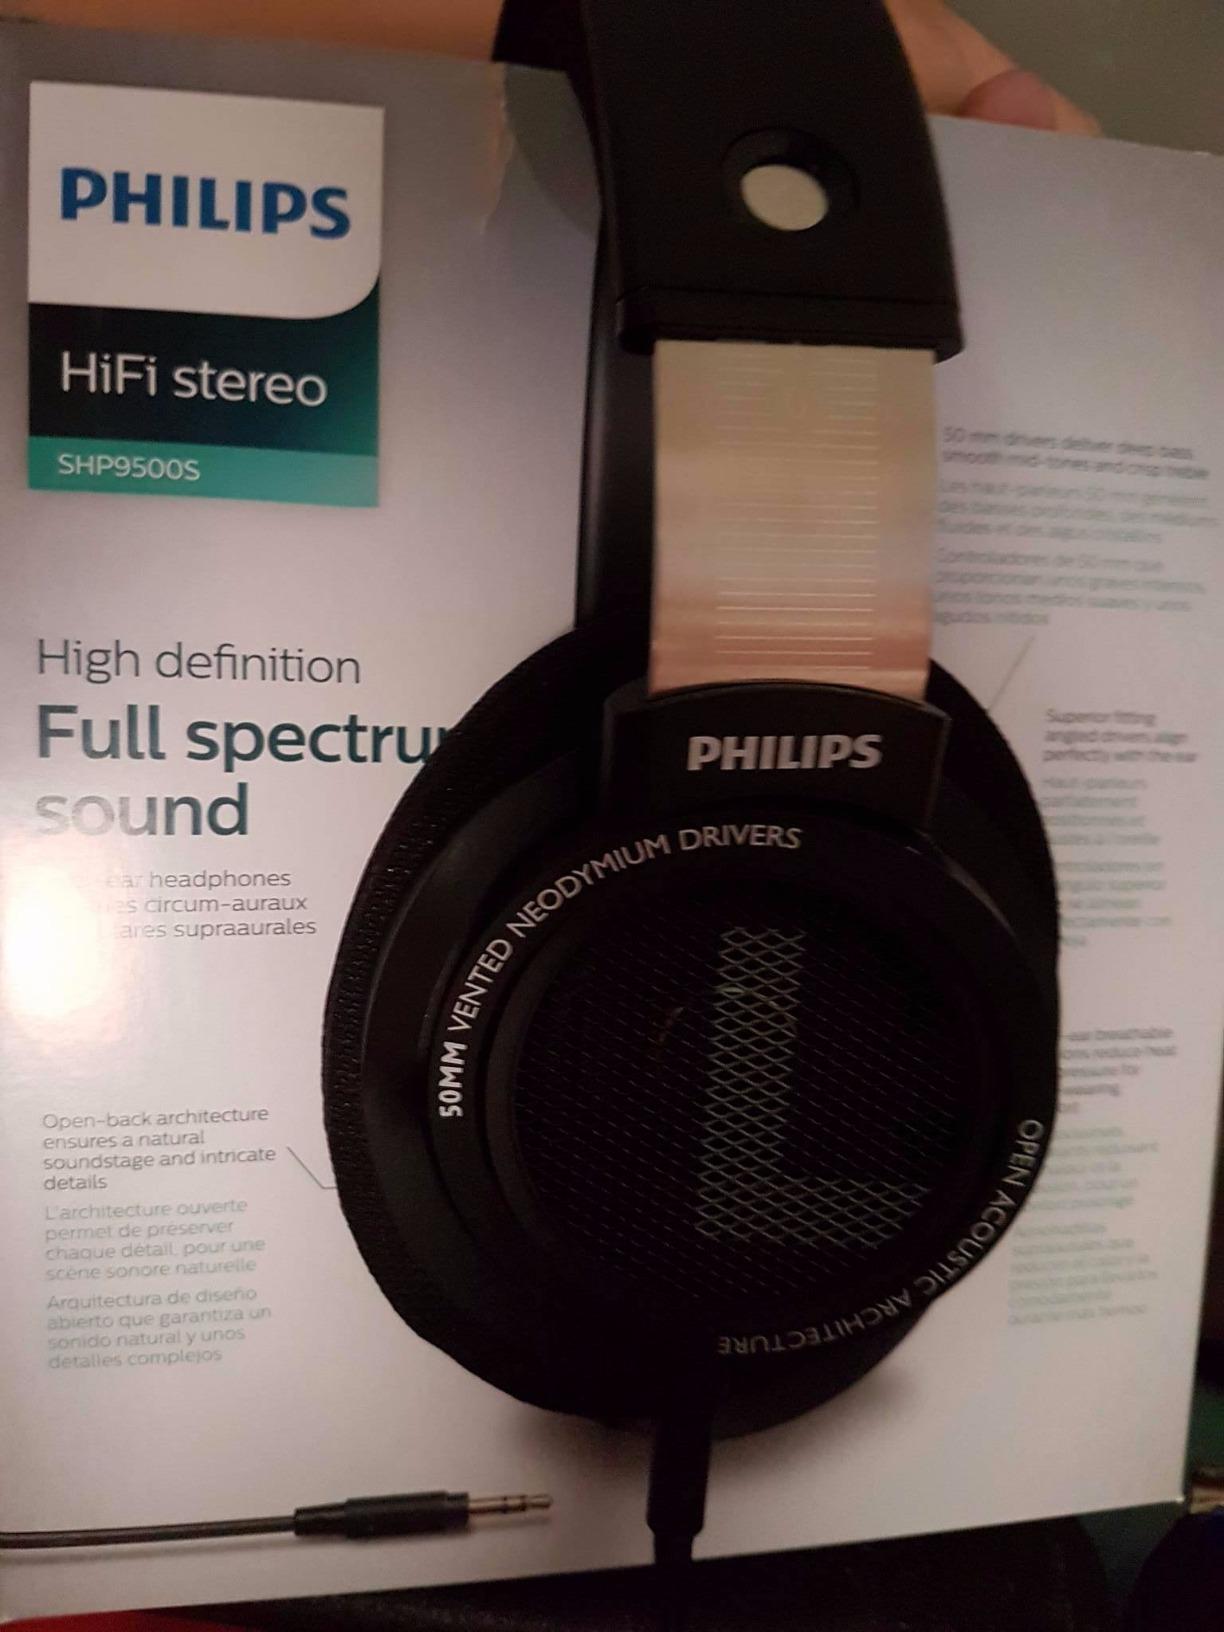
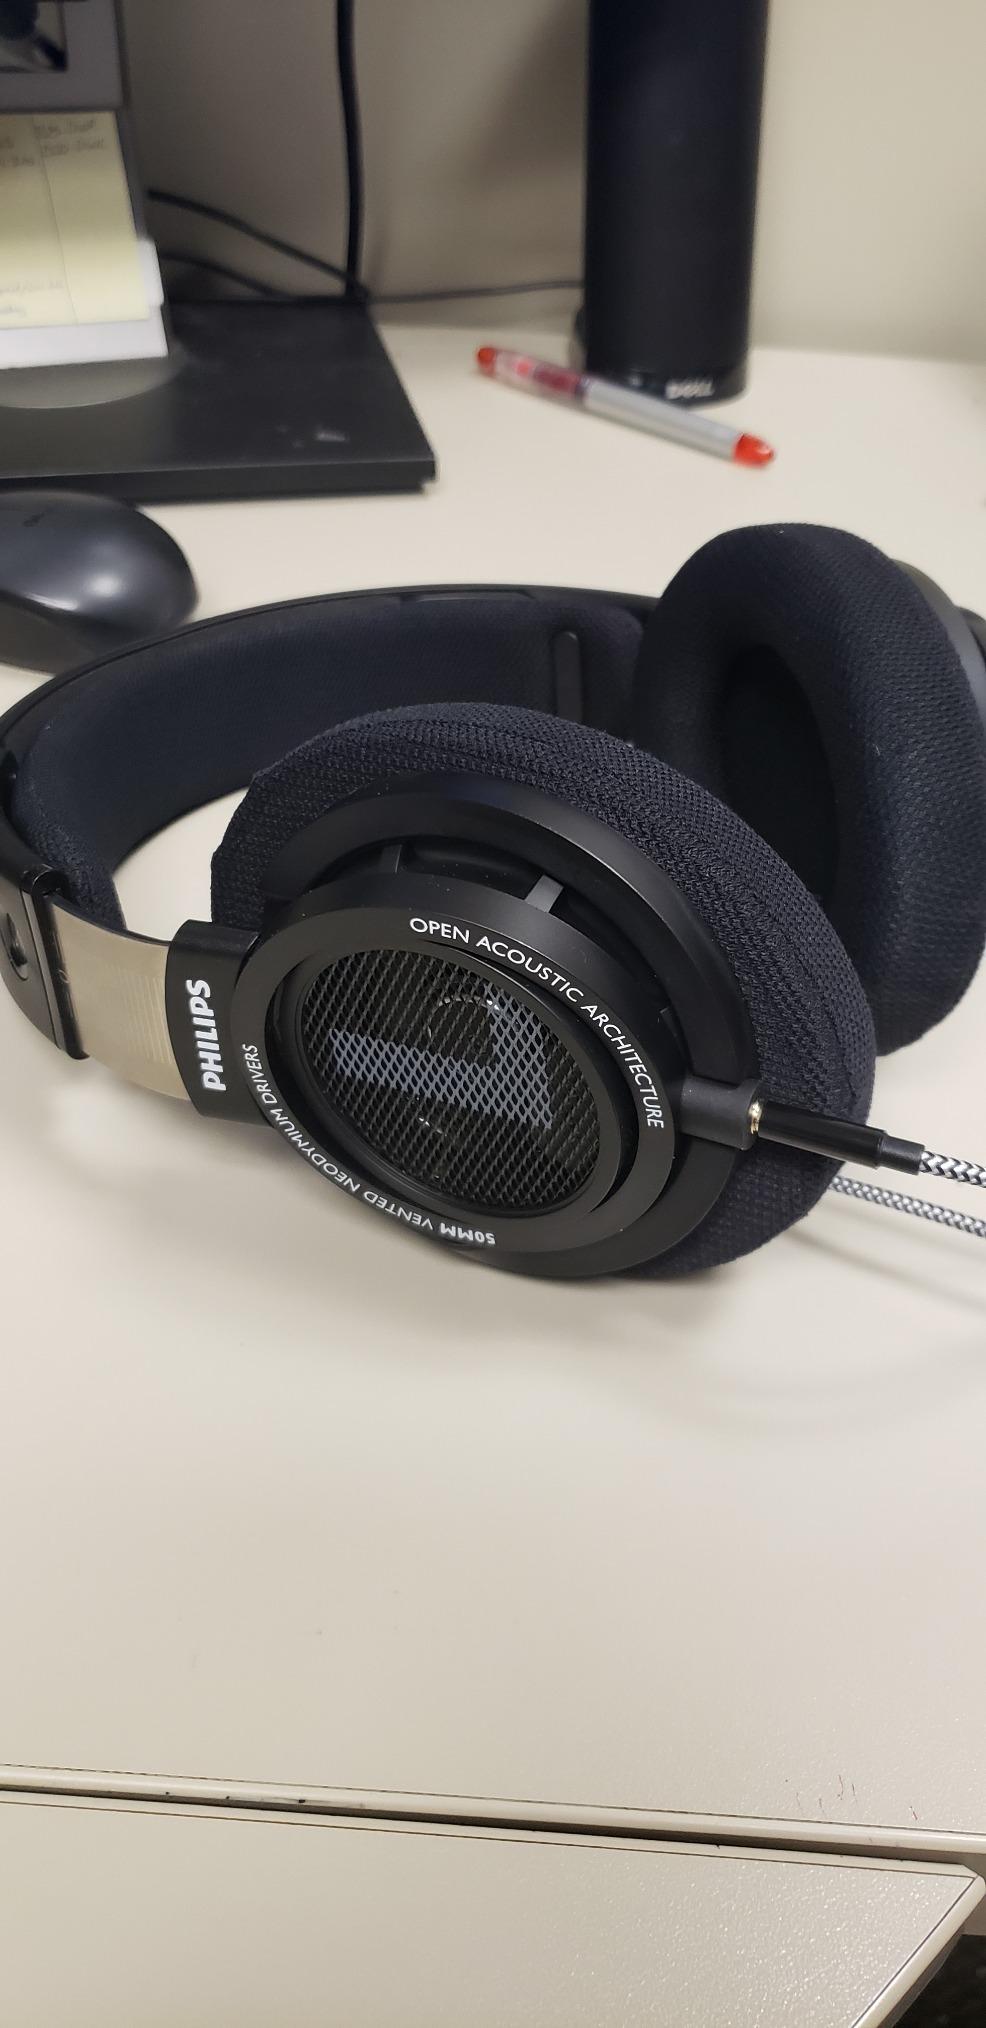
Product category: headphones
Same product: yes